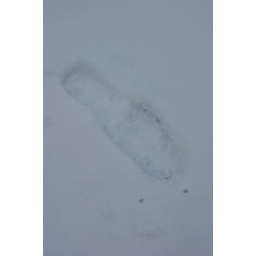
the route I took in the morning from house to car